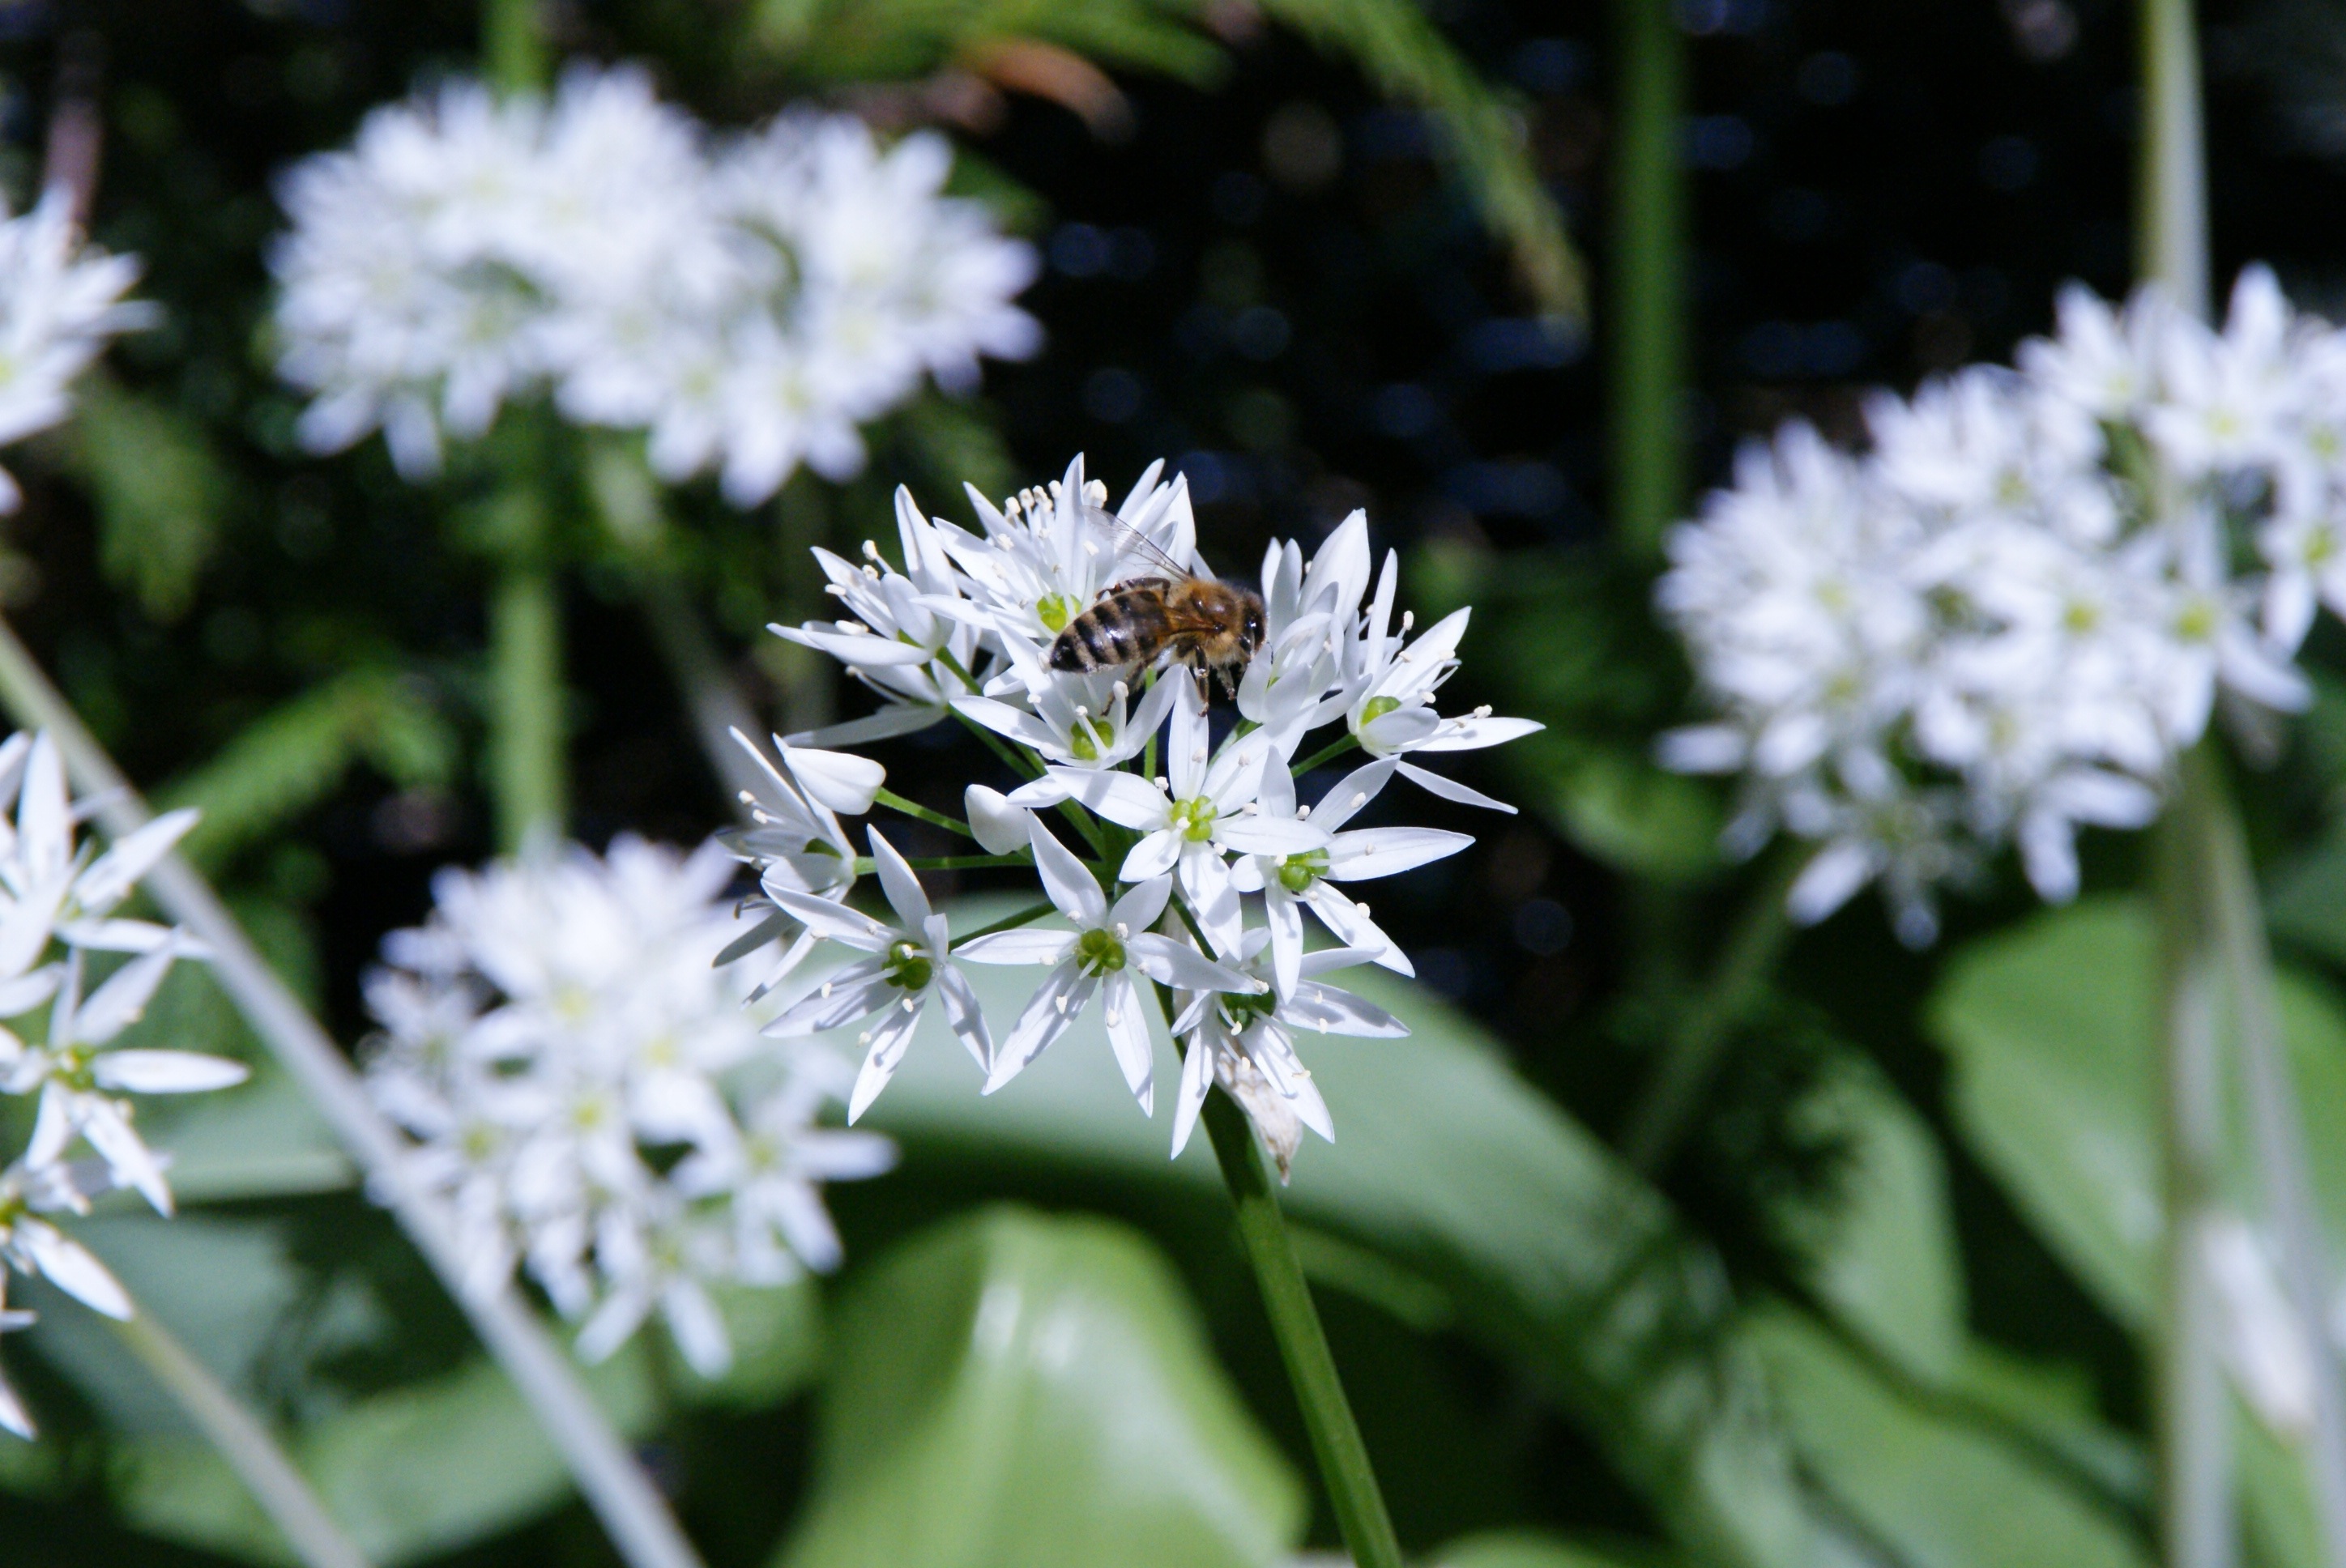
nature, blossom, plant, white, meadow, flower, spring, herb, produce, insect, botany, close, flora, wild flower, wildflower, flowers, bee, macro photography, flowering plant, bear's garlic, land plant, b rlauch bloom